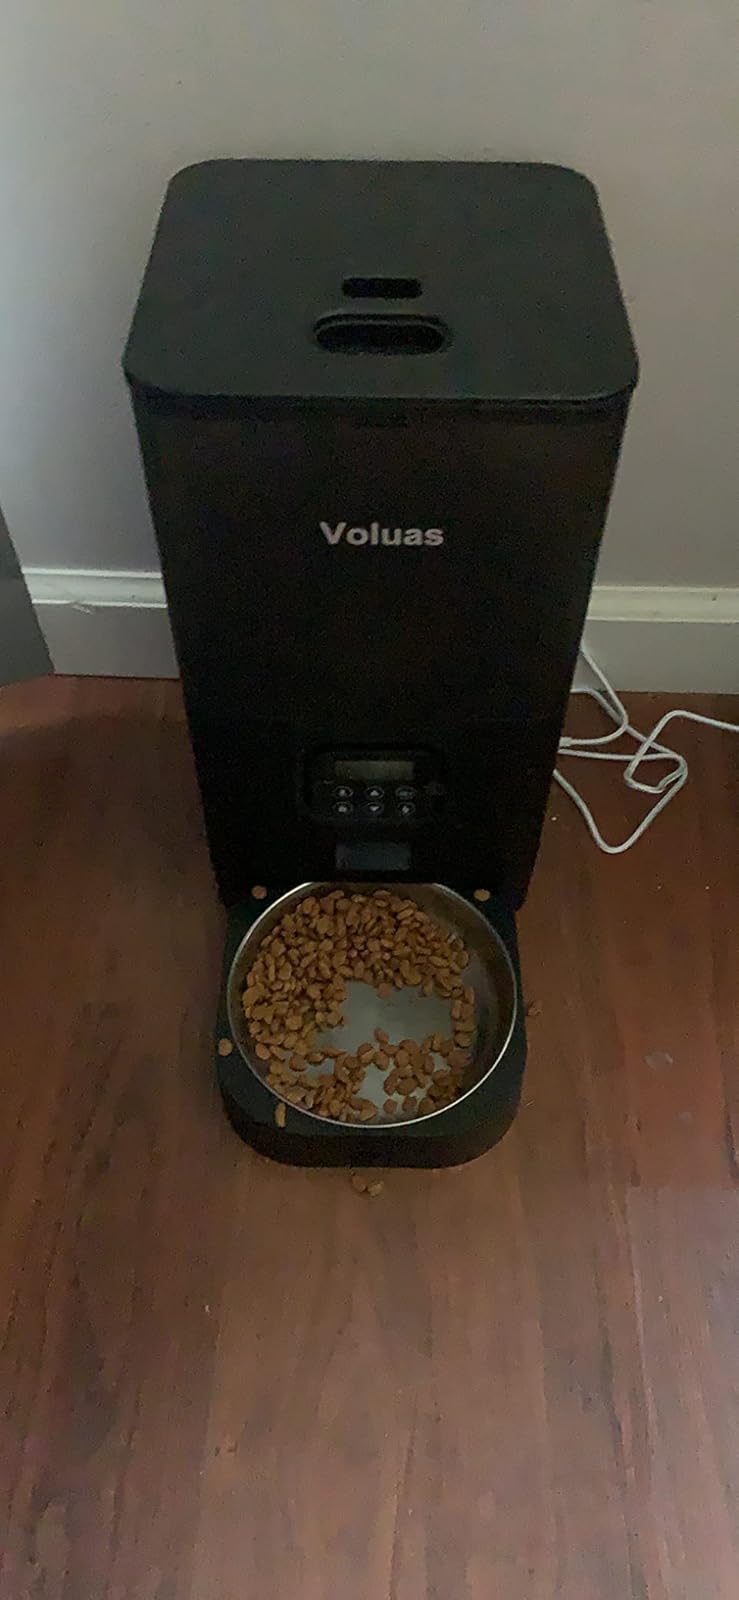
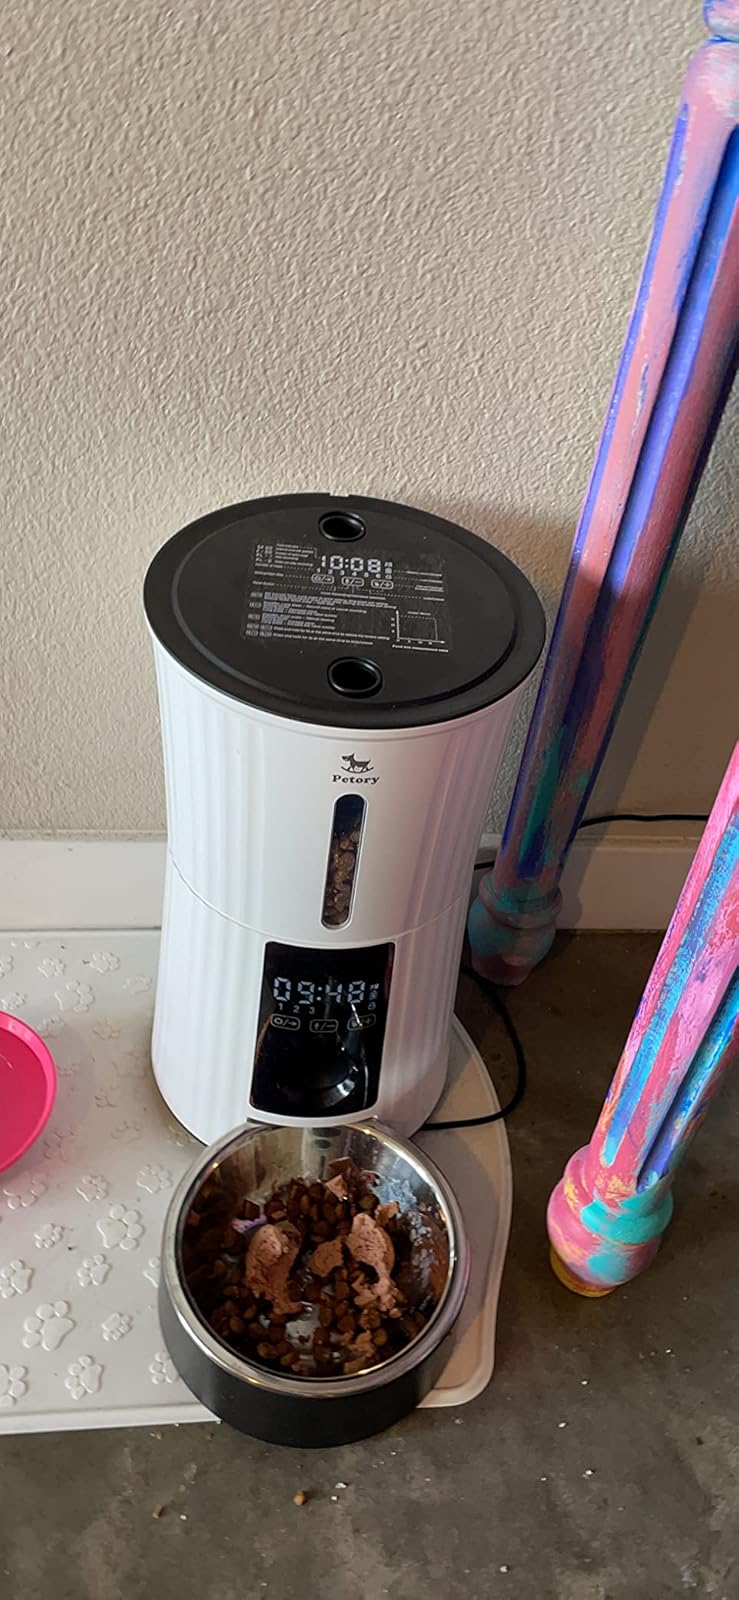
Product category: items_feeder
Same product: no